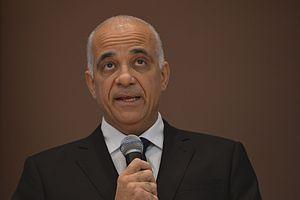
Jessé José Freire de Souza — ou Jessé de Souza — est un universitaire et chercheur brésilien en sociologie.